Windhaager Messe

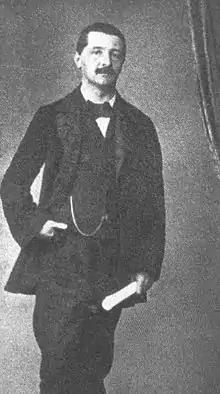
The young Bruckner

The Windhaager Messe, WAB 25, is a missa brevis composed by Anton Bruckner in 1842.